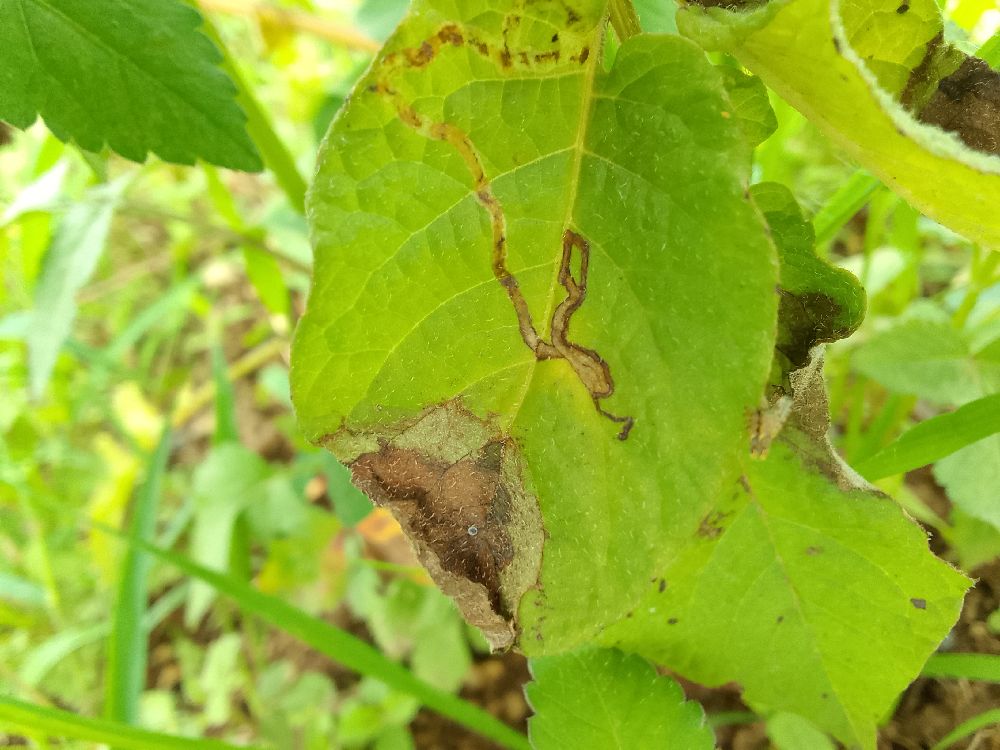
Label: Late blight